Secret Asset

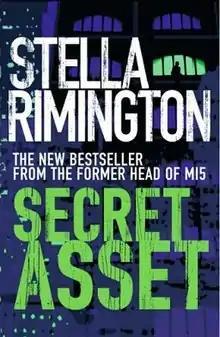
First edition

Secret Asset is a novel by Stella Rimington, released in 2006.